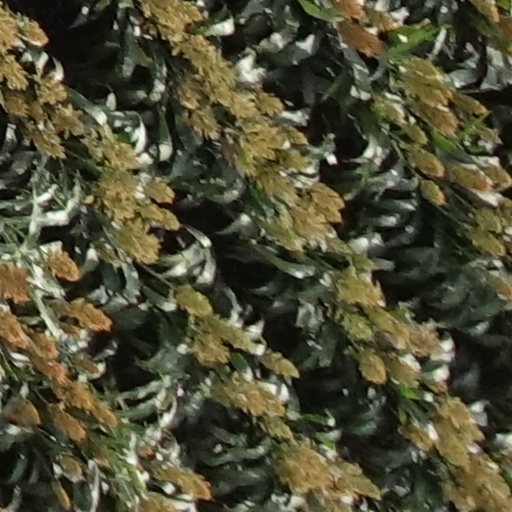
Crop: sorghum